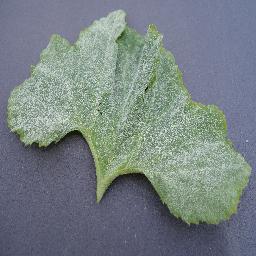
Label: Squash___Powdery_mildew